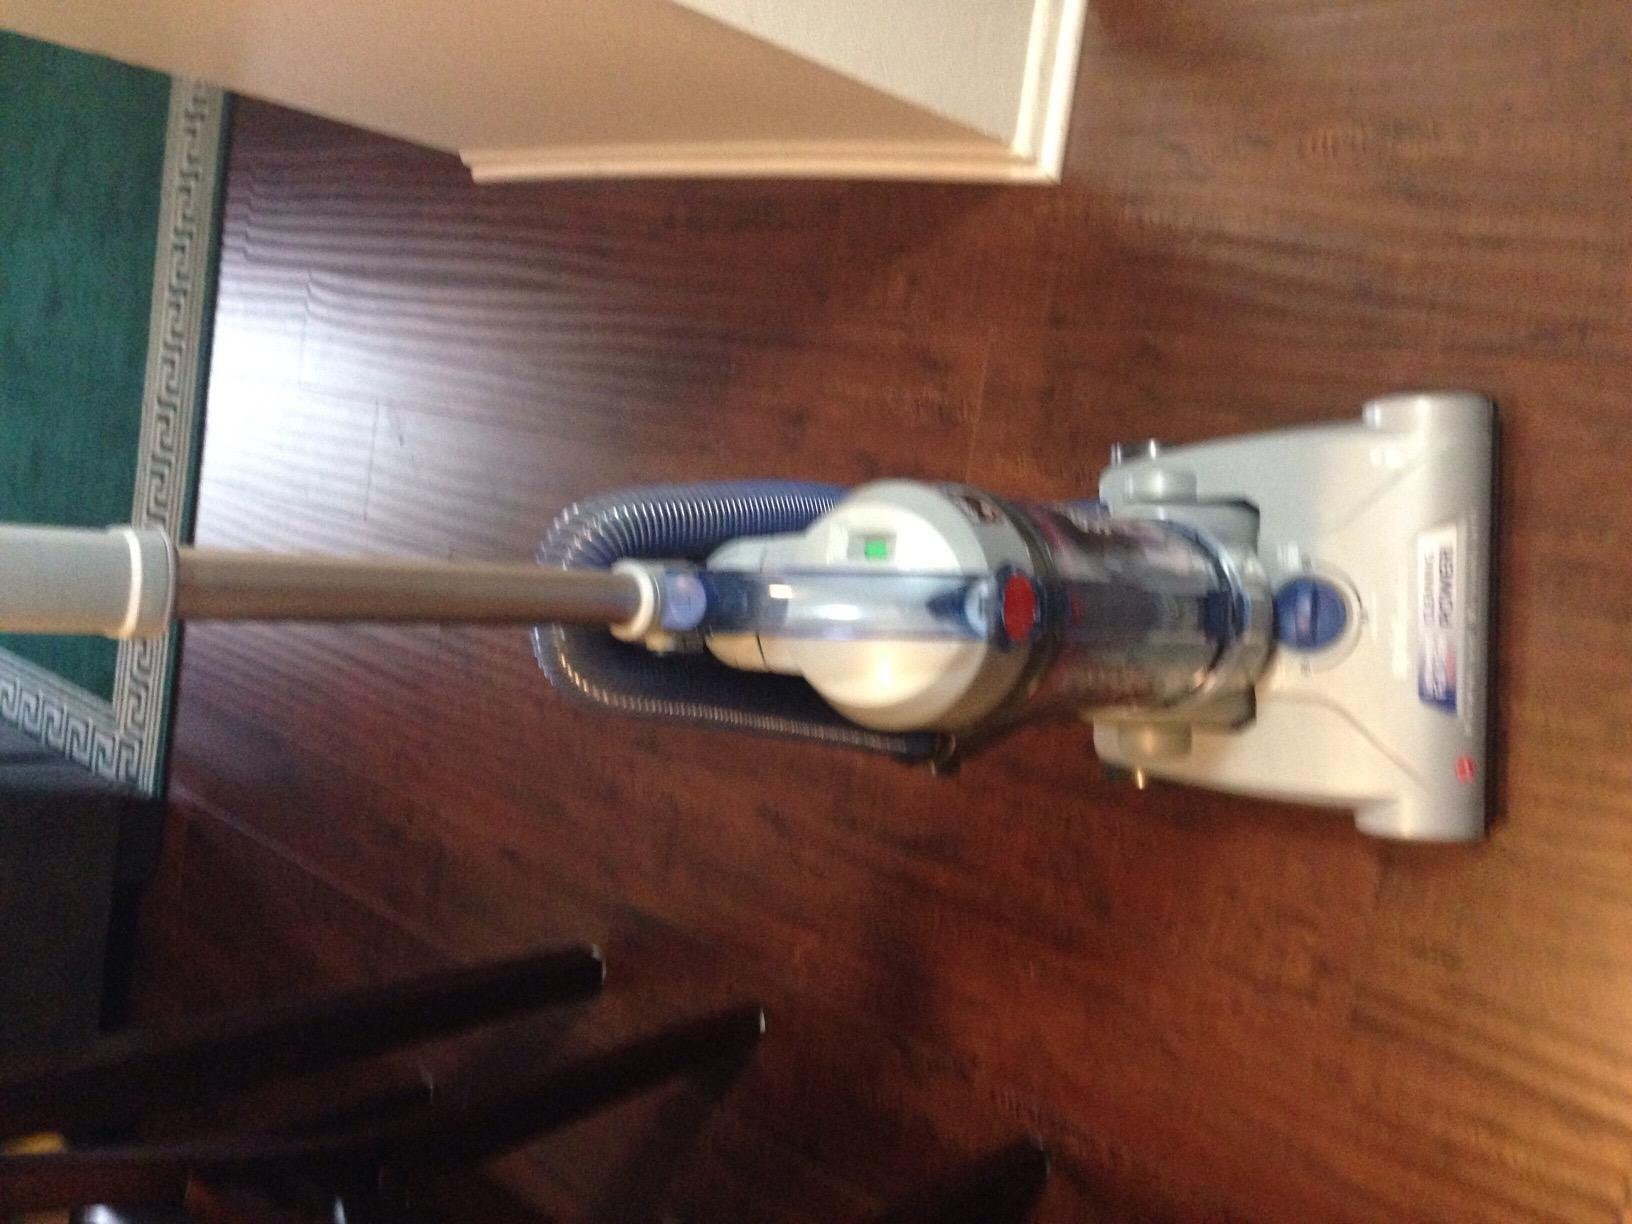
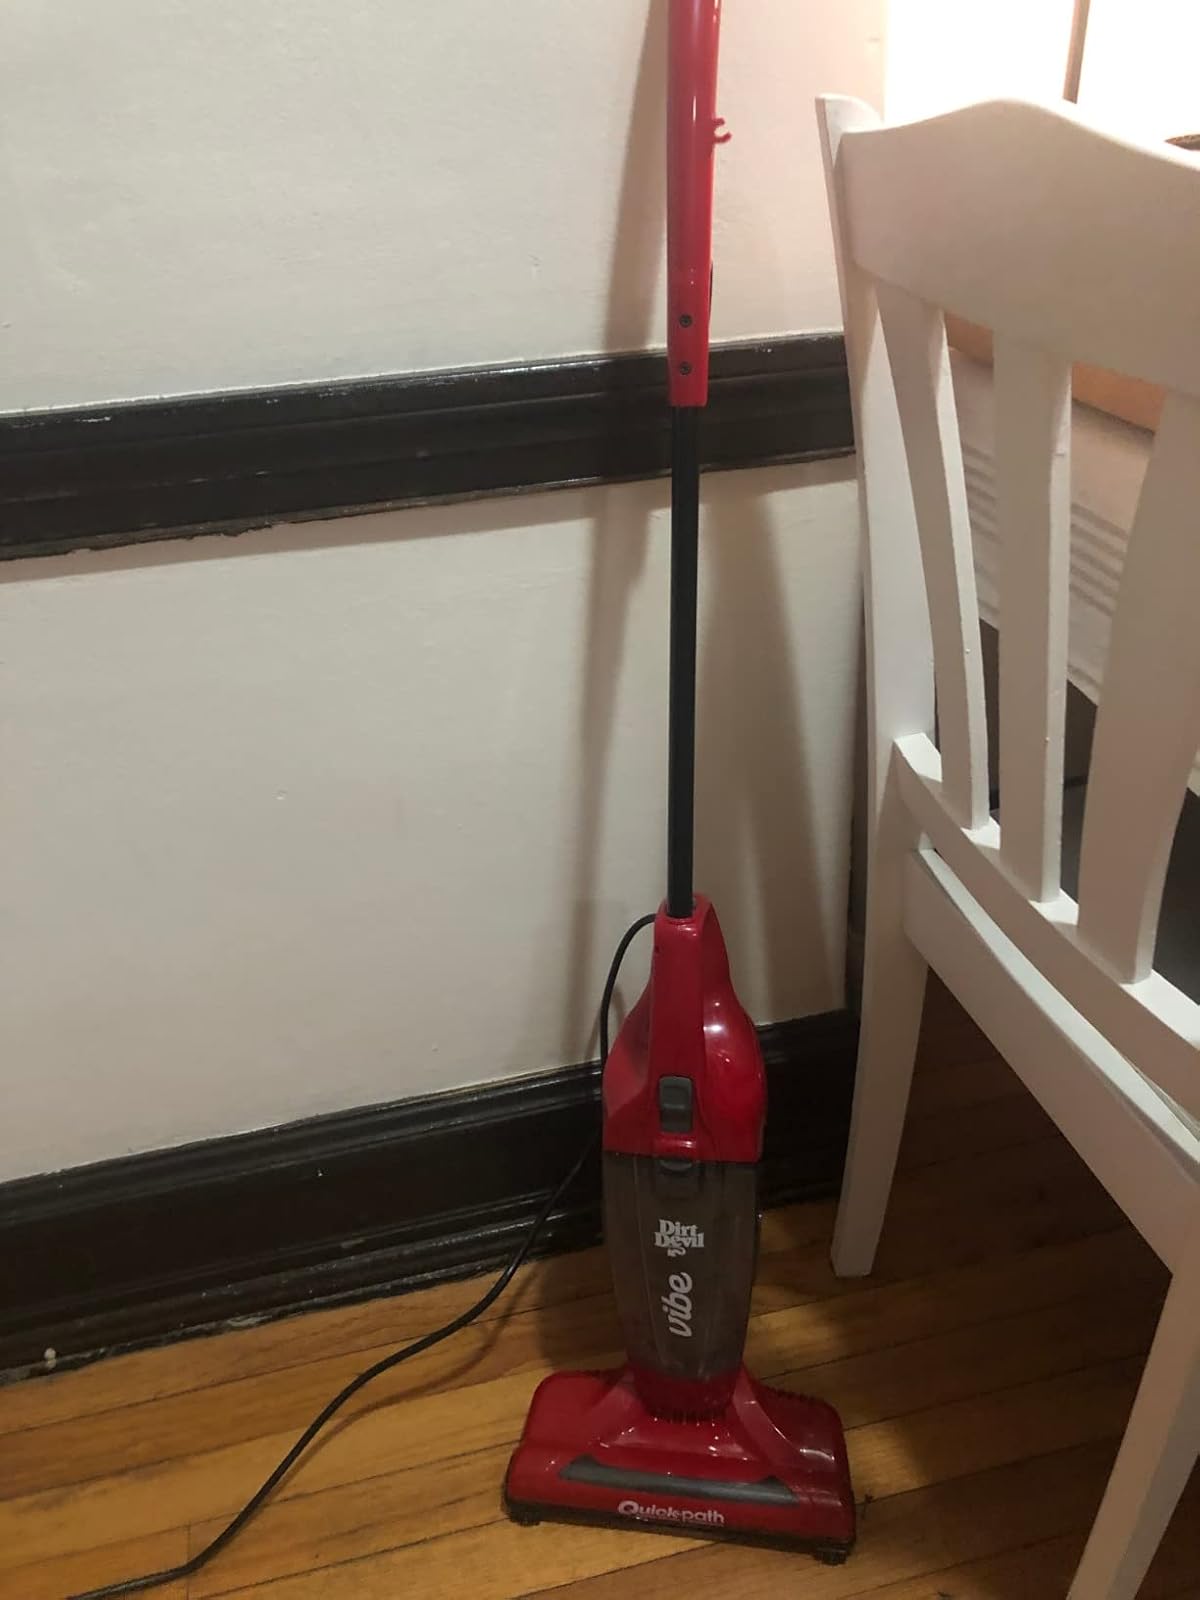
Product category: items_vacuum
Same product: no